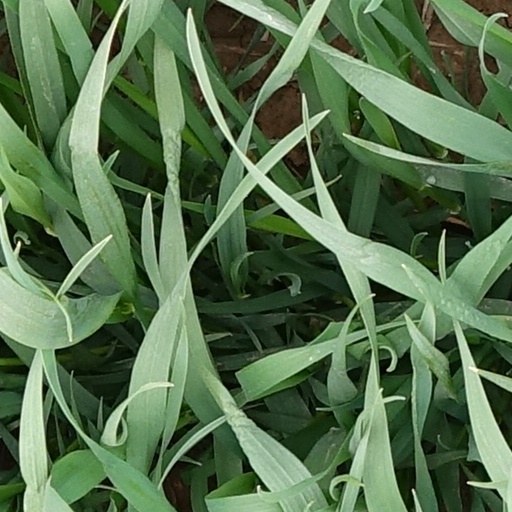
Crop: wheat